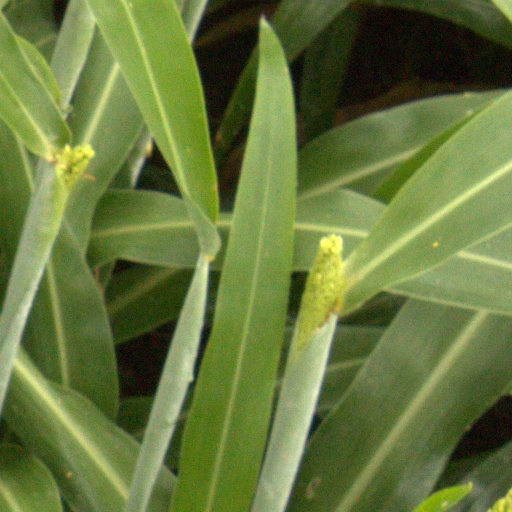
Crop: sorghum